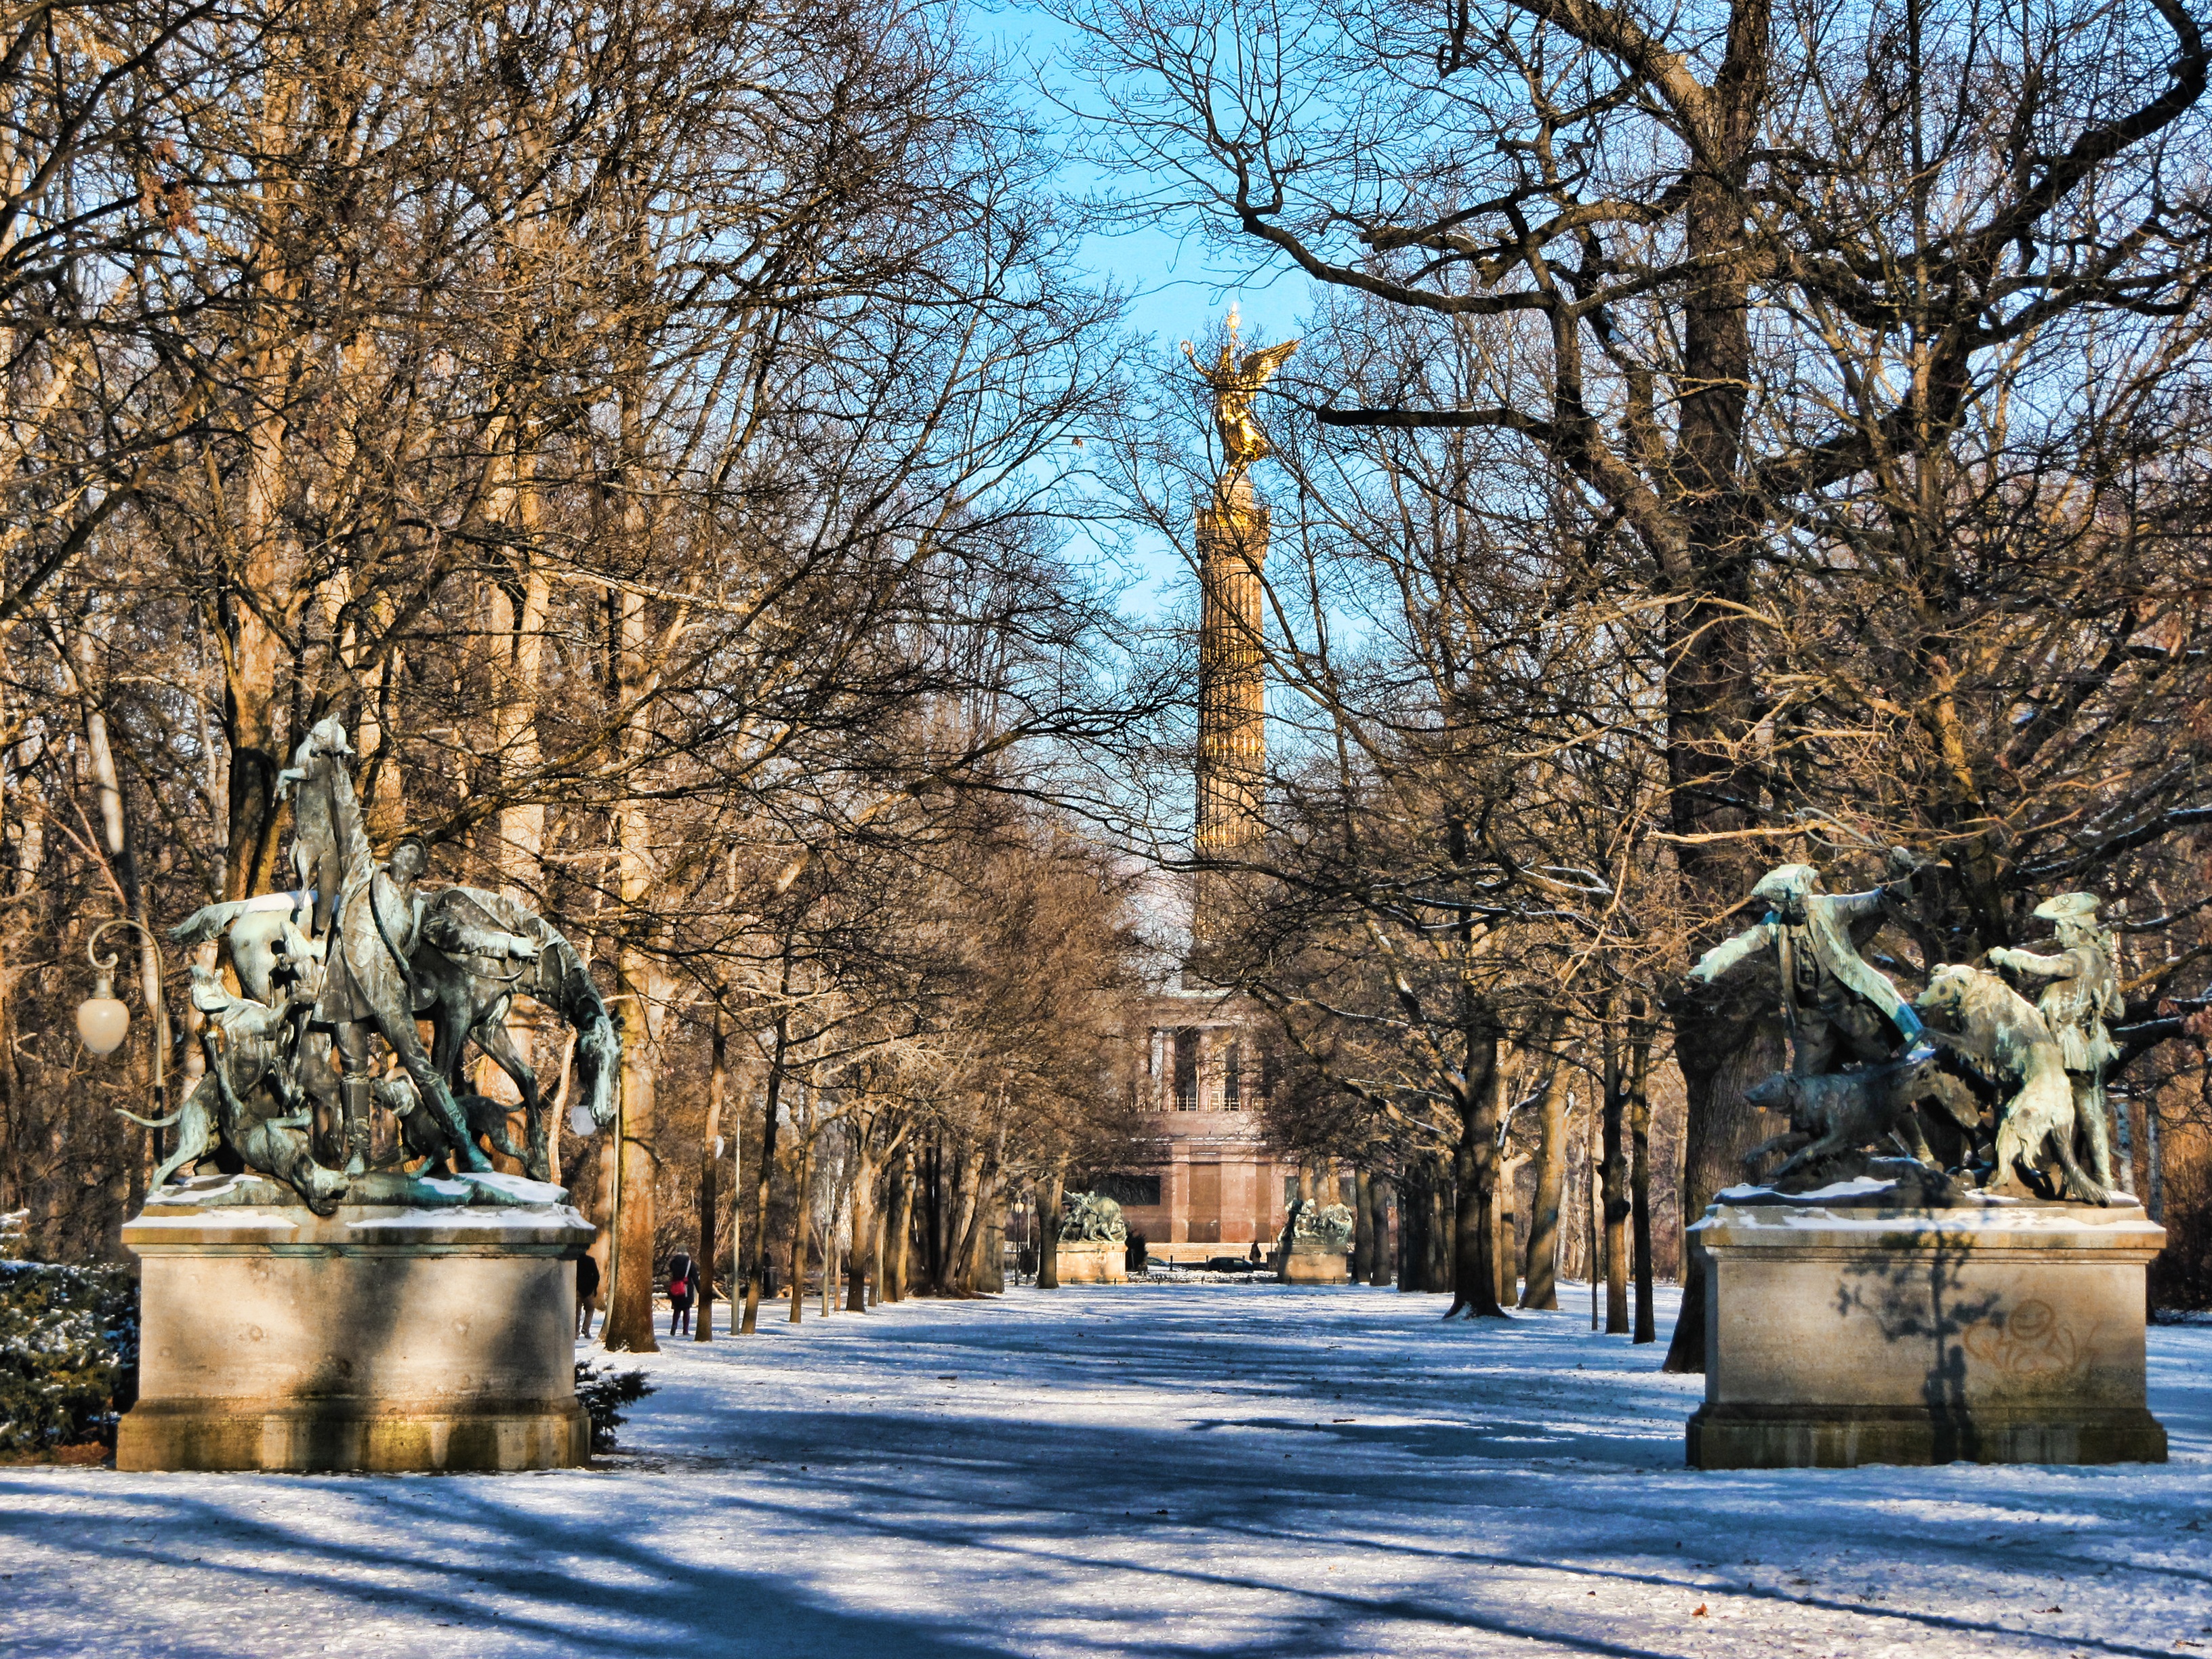
tree, snow, winter, spring, autumn, park, weather, snowy, season, trees, berlin, wintry, tiergarten, siegess ule, woody plant